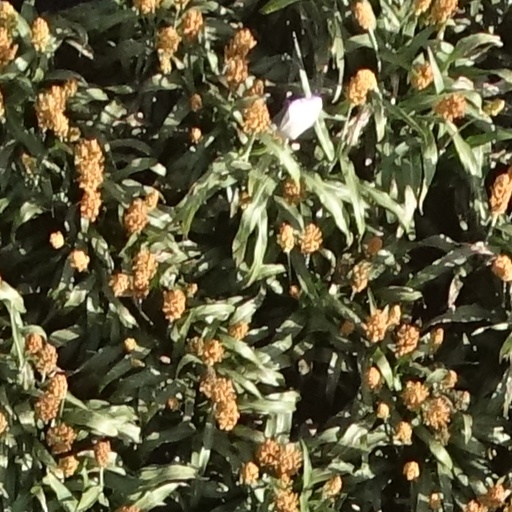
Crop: sorghum